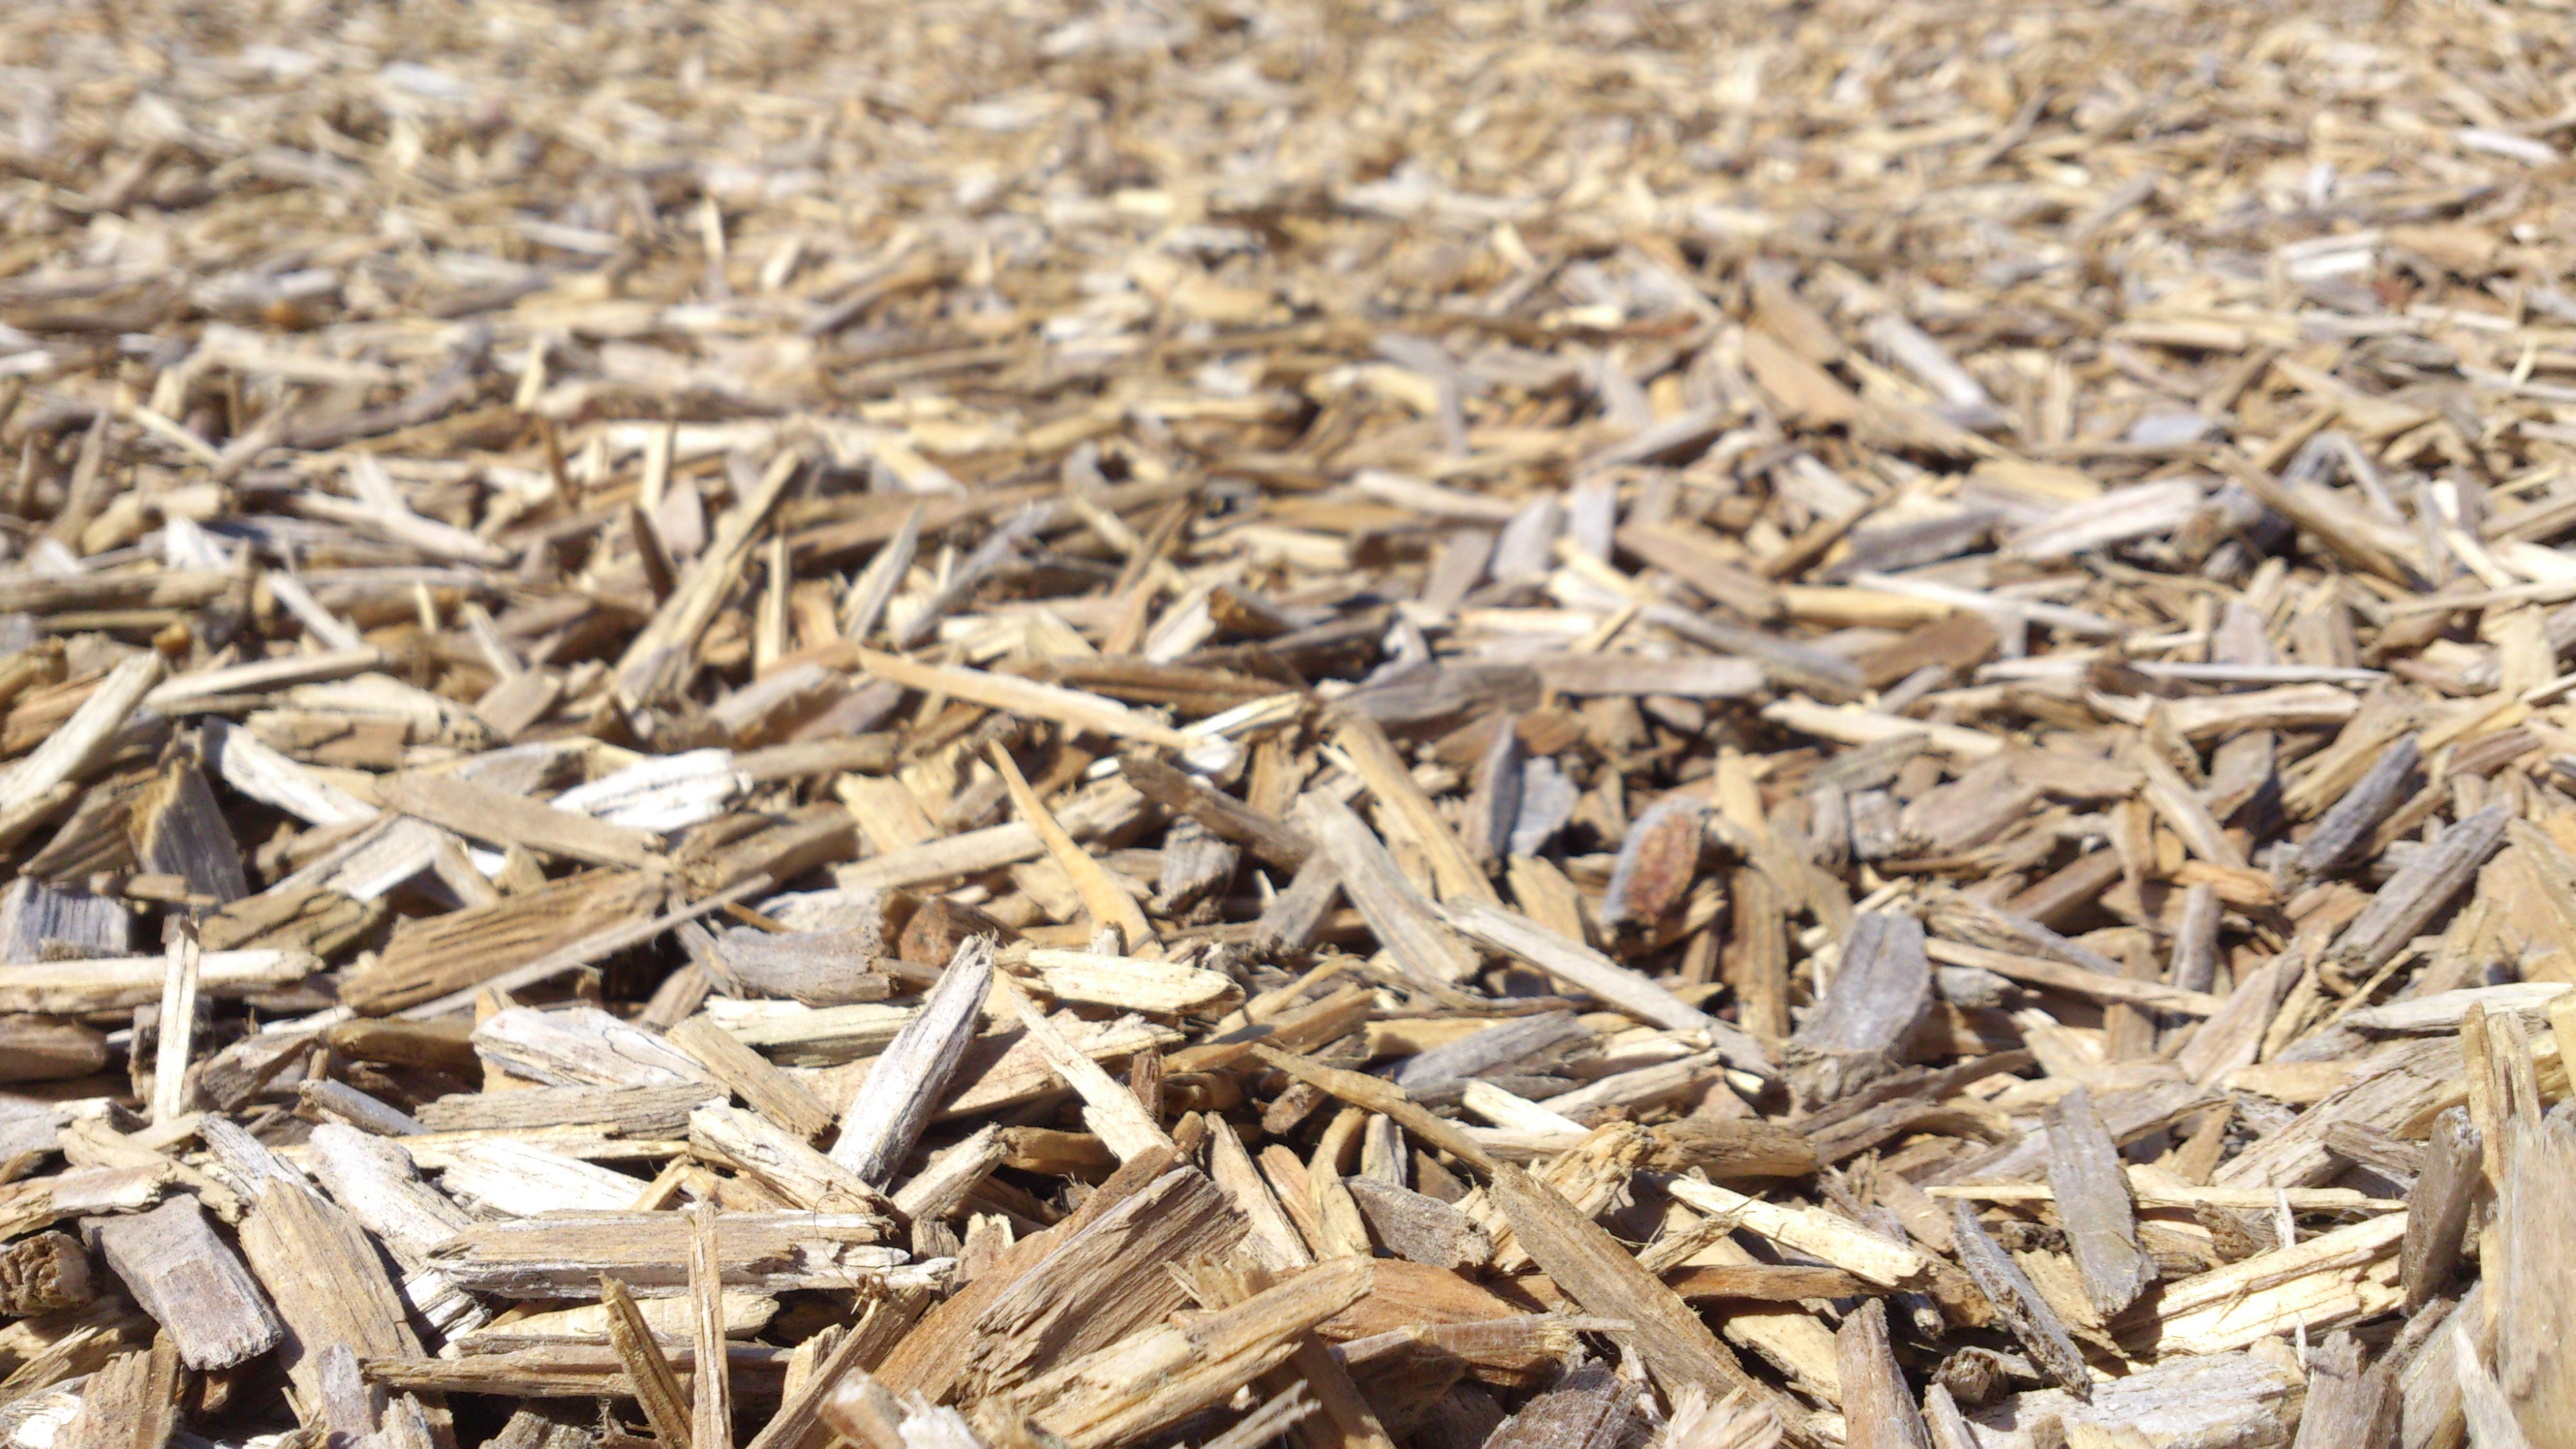
grass, branch, plant, wood, leaf, food, herb, produce, crop, soil, agriculture, mulch, flavor, husk, sunflower seed, grass family